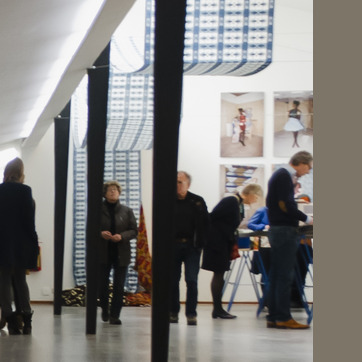
Material: skin